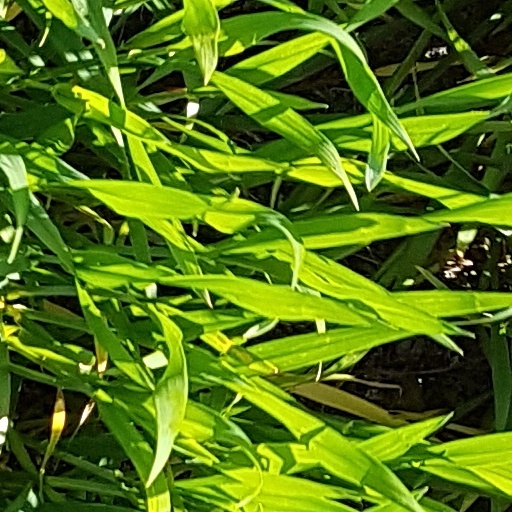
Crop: wheat